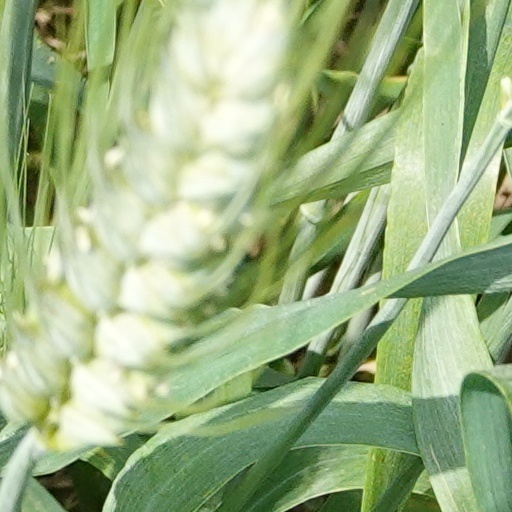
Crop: wheat